Nova (rocket)

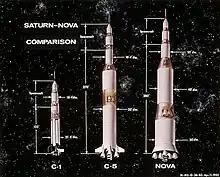
Very early concept diagrams, April 1962, of [from left to right] the Saturn I, Saturn V and "Nova C8" rockets. (Each concept included one additional stage, one that was omitted entirely from the Saturn I and eventually replaced by the Lunar Module Adapter on the Saturn IB and Saturn V.)

Nova was a series of NASA's rocket designs that were proposed both before and after the Saturn V rocket used in the Apollo program. Nova was NASA's first large launcher proposed in 1958, for missions similar to what Saturn V was subsequently used for. The Nova and Saturn V designs closely mirrored each other in basic concept, power, size, and function. Differences were minor but practical, and the Saturn was ultimately selected for the Apollo program, largely because it would reuse existing facilities to a greater extent and could make it to the pad somewhat earlier.